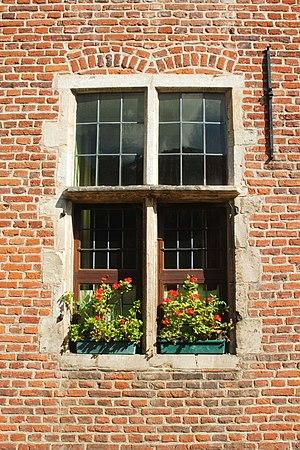
Belgium - Leuven - Groot Begijnhof - Klein Straatken n° 69 - maison «
Le grand béguinage de Louvain est le plus vieux et le plus grand des deux béguinages que compte la ville belge de Louvain, dans la province du Brabant flamand.